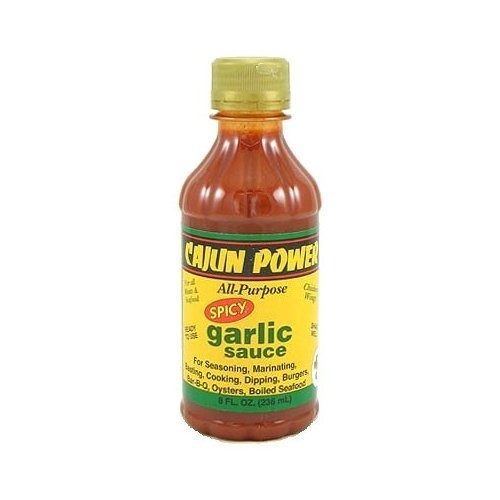
Item Name: Cajun Power, Sauce Garlic Spicy, 8-Ounce (12 Pack)
Bullet Point: For seasoning, marinating, basting, cooking, dipping, burgers, BBQ, oysters, and boiling seafood
Product Description: For seasoning, marinating, basting, cooking, dipping, burgers, BBQ, oysters, and boiling seafood. When seasoning meat, pour Cajun Power Spicy Garlic Sauce generously. Marinate if time permits. Add seasoning of your own choice for additional flavor. Try this method for baked chicken, chicken breasts, ribs, roast, pork chops, brisket and wild game. Ingredients: Vinegar, Garlic, Sugar, Spices, Salt, Cayenne Pepper, and Xanthan Gum.
Value: 96.0
Unit: Oz

Price: 2.84